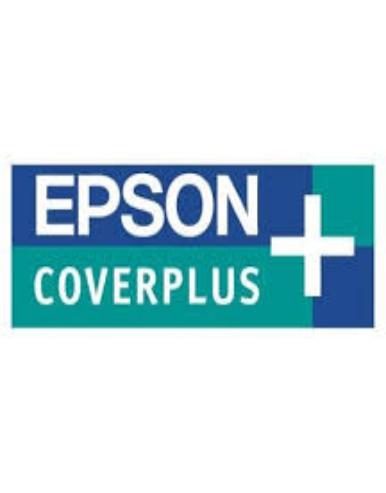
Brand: EPSON
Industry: Electronic